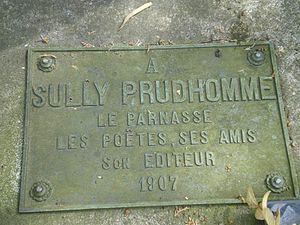
Sully Prudhomme tombeau Polski: Grób Sully'ego Prudhomme'a